Pam Grier

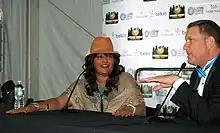
Grier with moderator Jarrett Crippen during a Q&A session at the 2013 Wizard World New York Experience

In the late 1990s, Grier was a cast member of the Showtime series "Linc's". She appeared in 1996 in John Carpenter's "Escape from L.A." and 1997 with the title role in Quentin Tarantino's "Jackie Brown", films that partly paid homage to her 1970s blaxploitation films. She was nominated for numerous awards for her work in the Tarantino film. Grier appeared on Showtime's "The L Word", in which she played Kit Porter. The series ran for six seasons and ended in March 2009. Grier occasionally guest-stars in such television series as "" (where she is a recurring character).